Antoinette 8V

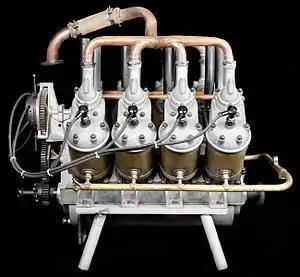
Antoinette 8V exhibited at the Museo Nazionale della Scienza e della Tecnologia "Leonardo da Vinci", Milan

The Antoinette 8V was an early French eight-cylinder, liquid-cooled, V engine, the first series production gasoline-fueled, spark plug ignition engine of any kind produced with manifold injection. It was typically rated at . First produced in 1906 it was used on a number of early French aircraft, including Alberto Santos Dumont's 14 Bis and the Antoinette company's own Antoinette VII.